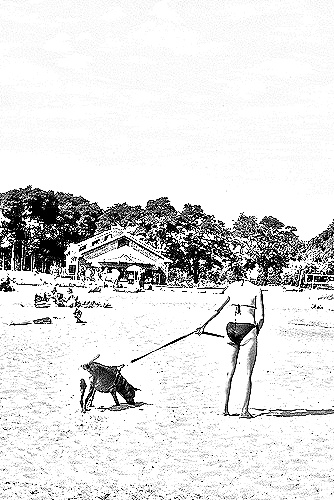
Portrait style: Sketch Portrait